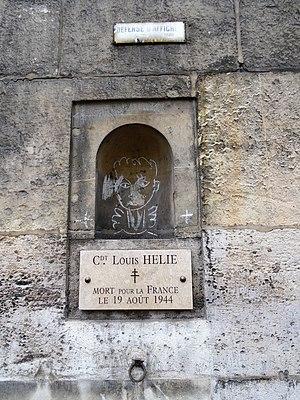
La rue de Seine est une voie du 6ᵉ arrondissement de Paris
Le Commandant Louis Hélié, né le 7 août 1889 à Domfront et mort le 19 août 1944 à Paris, est un résistant français, membre du mouvement « Les Ardents ». Il a été tué dans le cadre des combats pour la Libération de Paris.